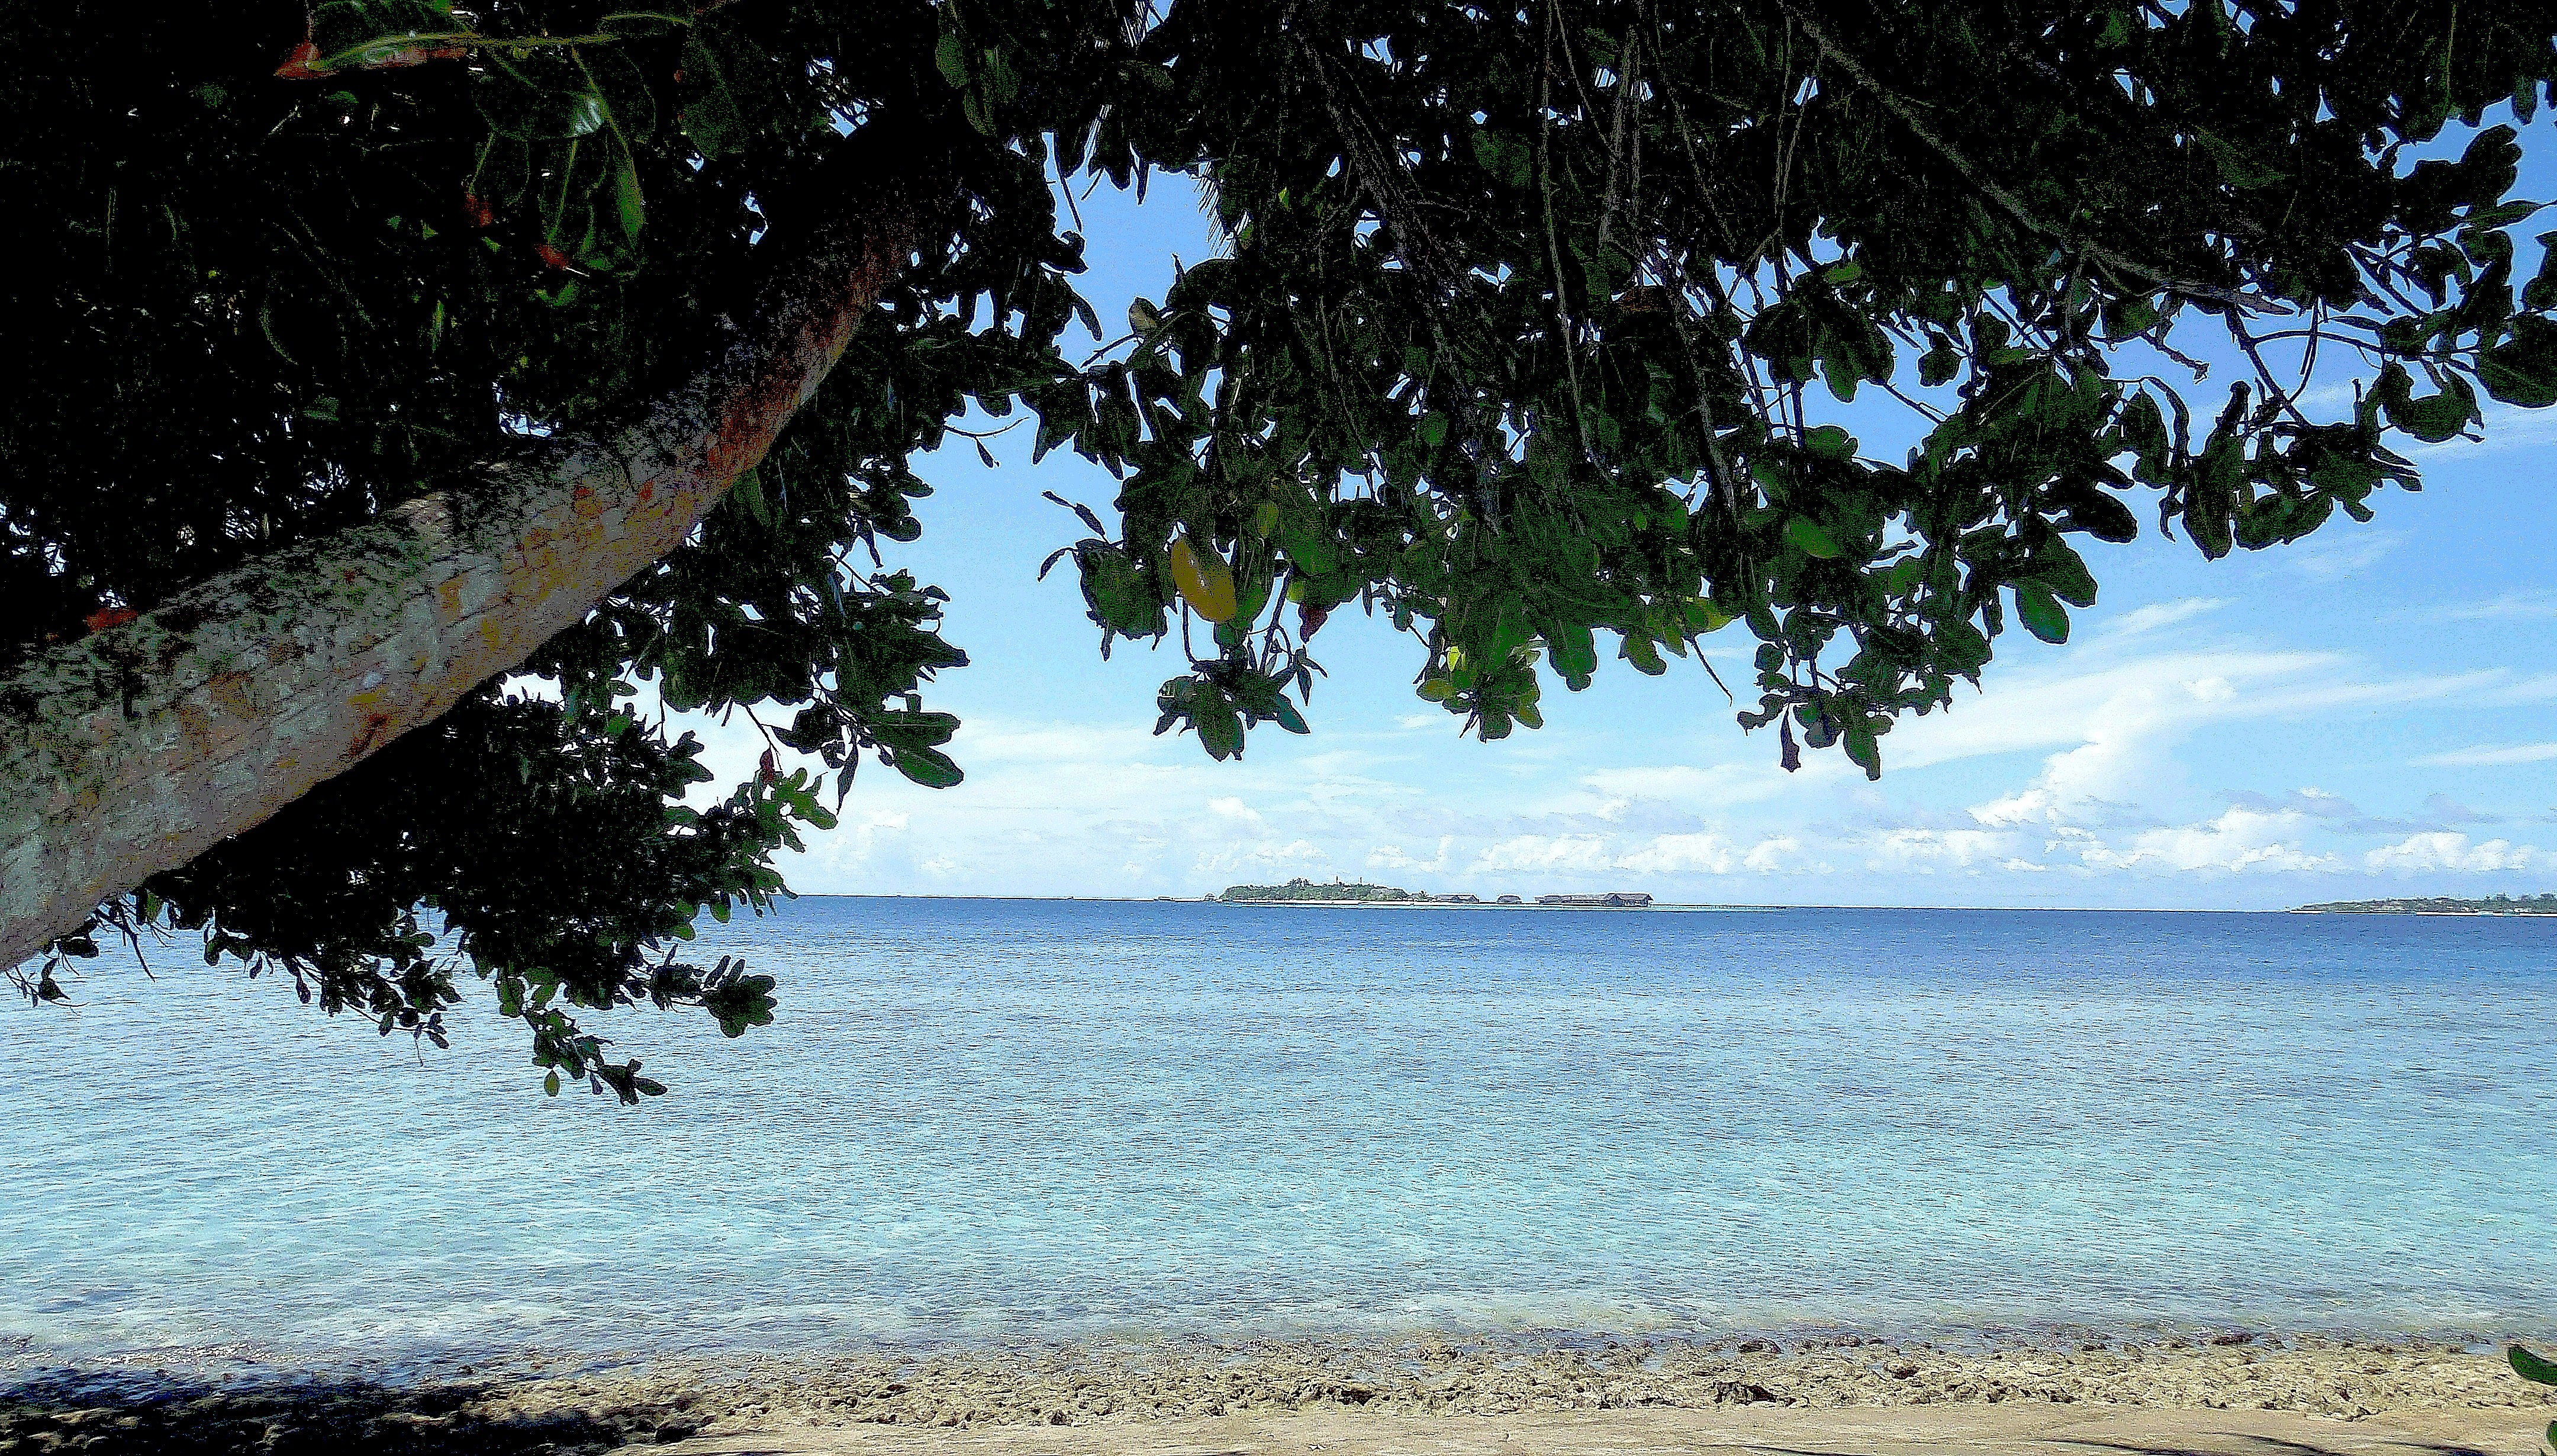
beach, sea, coast, tree, water, ocean, sunlight, shore, blue, body of water, waters, tropics, woody plant, arecales